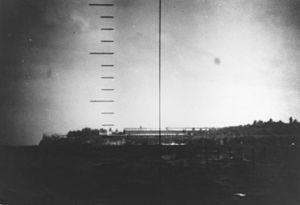
Fais est un atoll surélevé situé approximativement à 87 kilomètres à l'est d'Ulithi et 251 km au nord-est de Yap, dans les îles Carolines dans l'océan Pacifique. Il appartient aux îles extérieures de Yap. Du point de vue administratif, c'est une municipalité de l'État de Yap, dans les États fédérés de Micronésie.